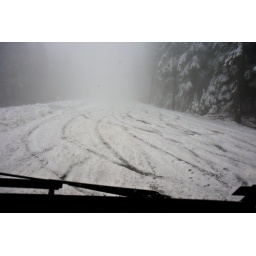
naturally everyone drove up the mountain to spin their cars around in circles